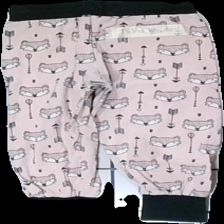
View: back
Type: Trousers
Category: Children
Brand: Not in the list
Brand text on label: Fliza
Colors: Pink, Black
Material: 100% cotton
Pattern: Other
Cut: Regular
Size: 86
Season: All
Stains: Minor
Damage: washed out
Price range: <50
Recommended usage: Export